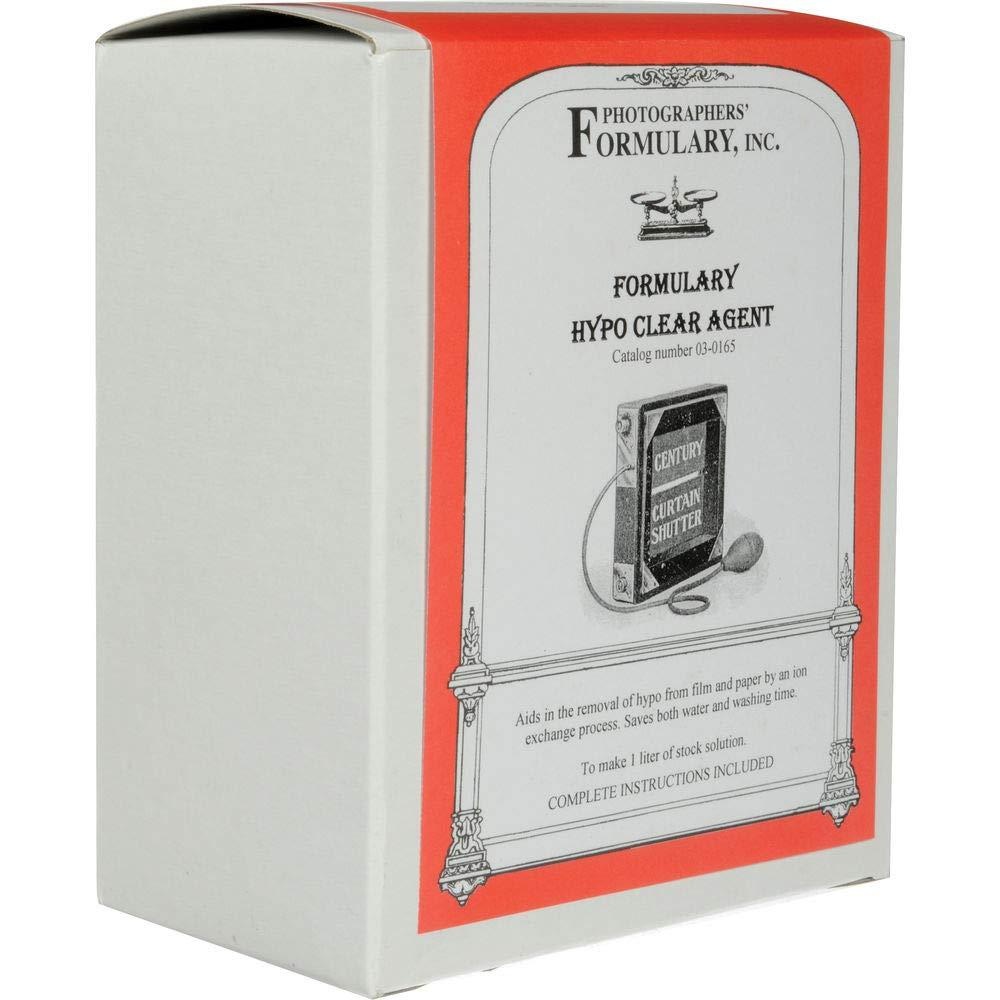
Photographers' Formulary Hypo Clear Agent for Black and White Film/Paper, Makes 2.5 Gal Working Solution
Photographers' Formulary Hypo Clear Agent for Black and White Film/Paper, Makes 2.5 Gal Working Solution Formulary's Hype Clear Agent aids in the archival process, based upon ion exchange: ions absorbed onto a solid film or paper can be replaced by ions of a solution such as those found in the Hypo Clear solution. The net effect is that the absorbed thiosulfate ions of the hypo (difficult to remove by a water wash) are replaced by sulfite ions (readily removed by a water wash). Hypo Clear does not decrease the total number of ions absorbed on the paper, it merely exchanges those ions originally on the film or paper with those of Hypo Clear. Washing after the use of Hypo Clear is imperative. The chemicals in this kit are used to make the stock solution which is diluted 1:9 to make the working solution. Used For: Black and White Film/Paper
Brand: Photographers' Formulary
Category: Cameras & Optics > Photography > Darkroom > Photographic Chemicals